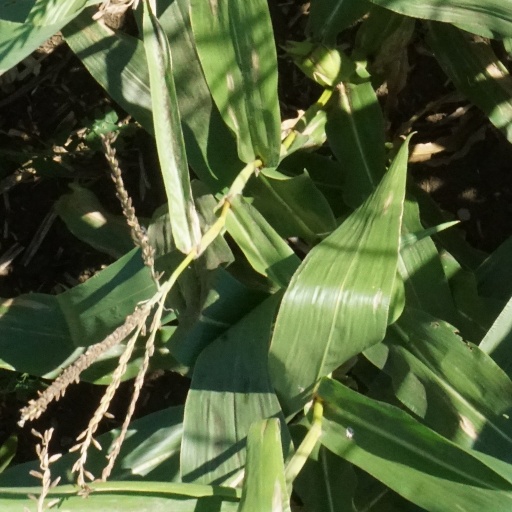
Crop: maize; corn